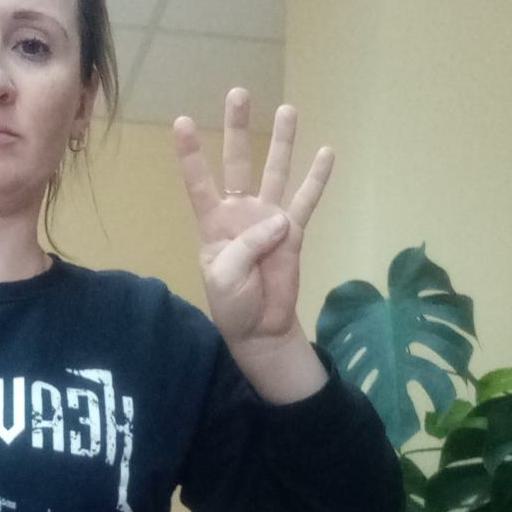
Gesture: four